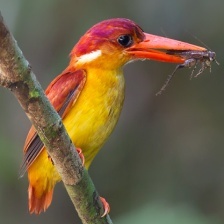
Species: RUFOUS KINGFISHER
Scientific name: CHLOROCERYLE INDA